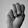
ASL letter: M